WCW Wrestling

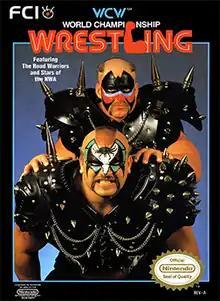
Cover art featuring The Road Warriors

WCW Wrestling (a.k.a. World Championship Wrestling) is a Nintendo Entertainment System professional wrestling video game that was originally released in Japan in 1989 under the name "Super Star Pro Wrestling", with a different lineup of wrestlers. It was later released in North America in 1990 with a more familiar lineup of wrestlers.